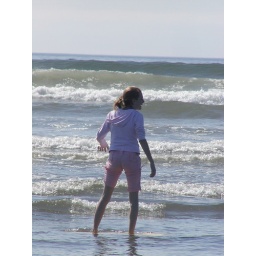
Ocean Shores: A young girl enjoying the waves in spite of the water temperatures.